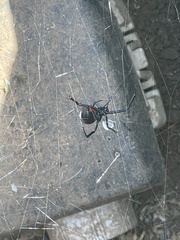
Species: Lactrodectus_hesperus